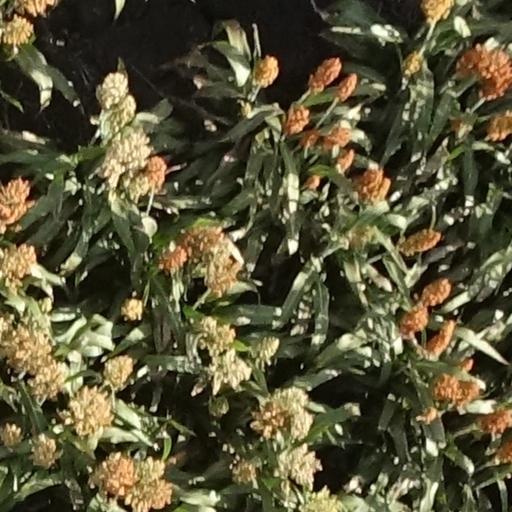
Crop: sorghum